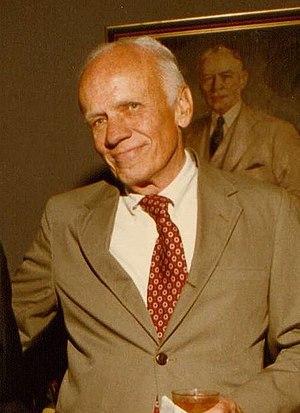
Walker Percy, né le 28 mai 1916 à Birmingham, en Alabama, et mort le 10 mai 1990 à Covington, en Louisiane, est un écrivain américain.